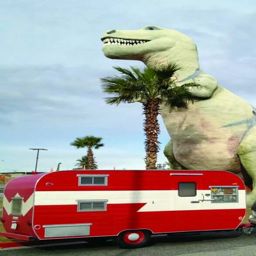
in my best dreams , i travel with this dinosaur .